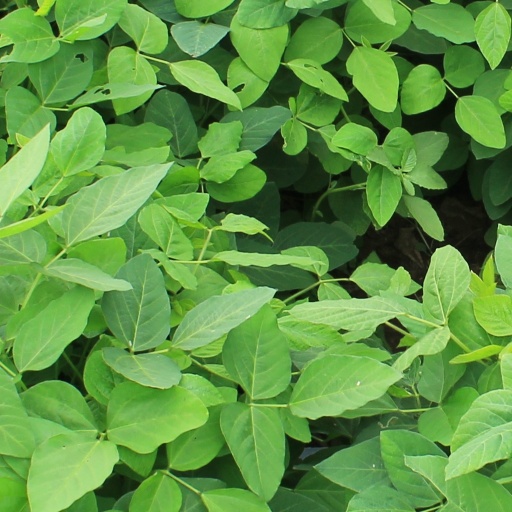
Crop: soybean